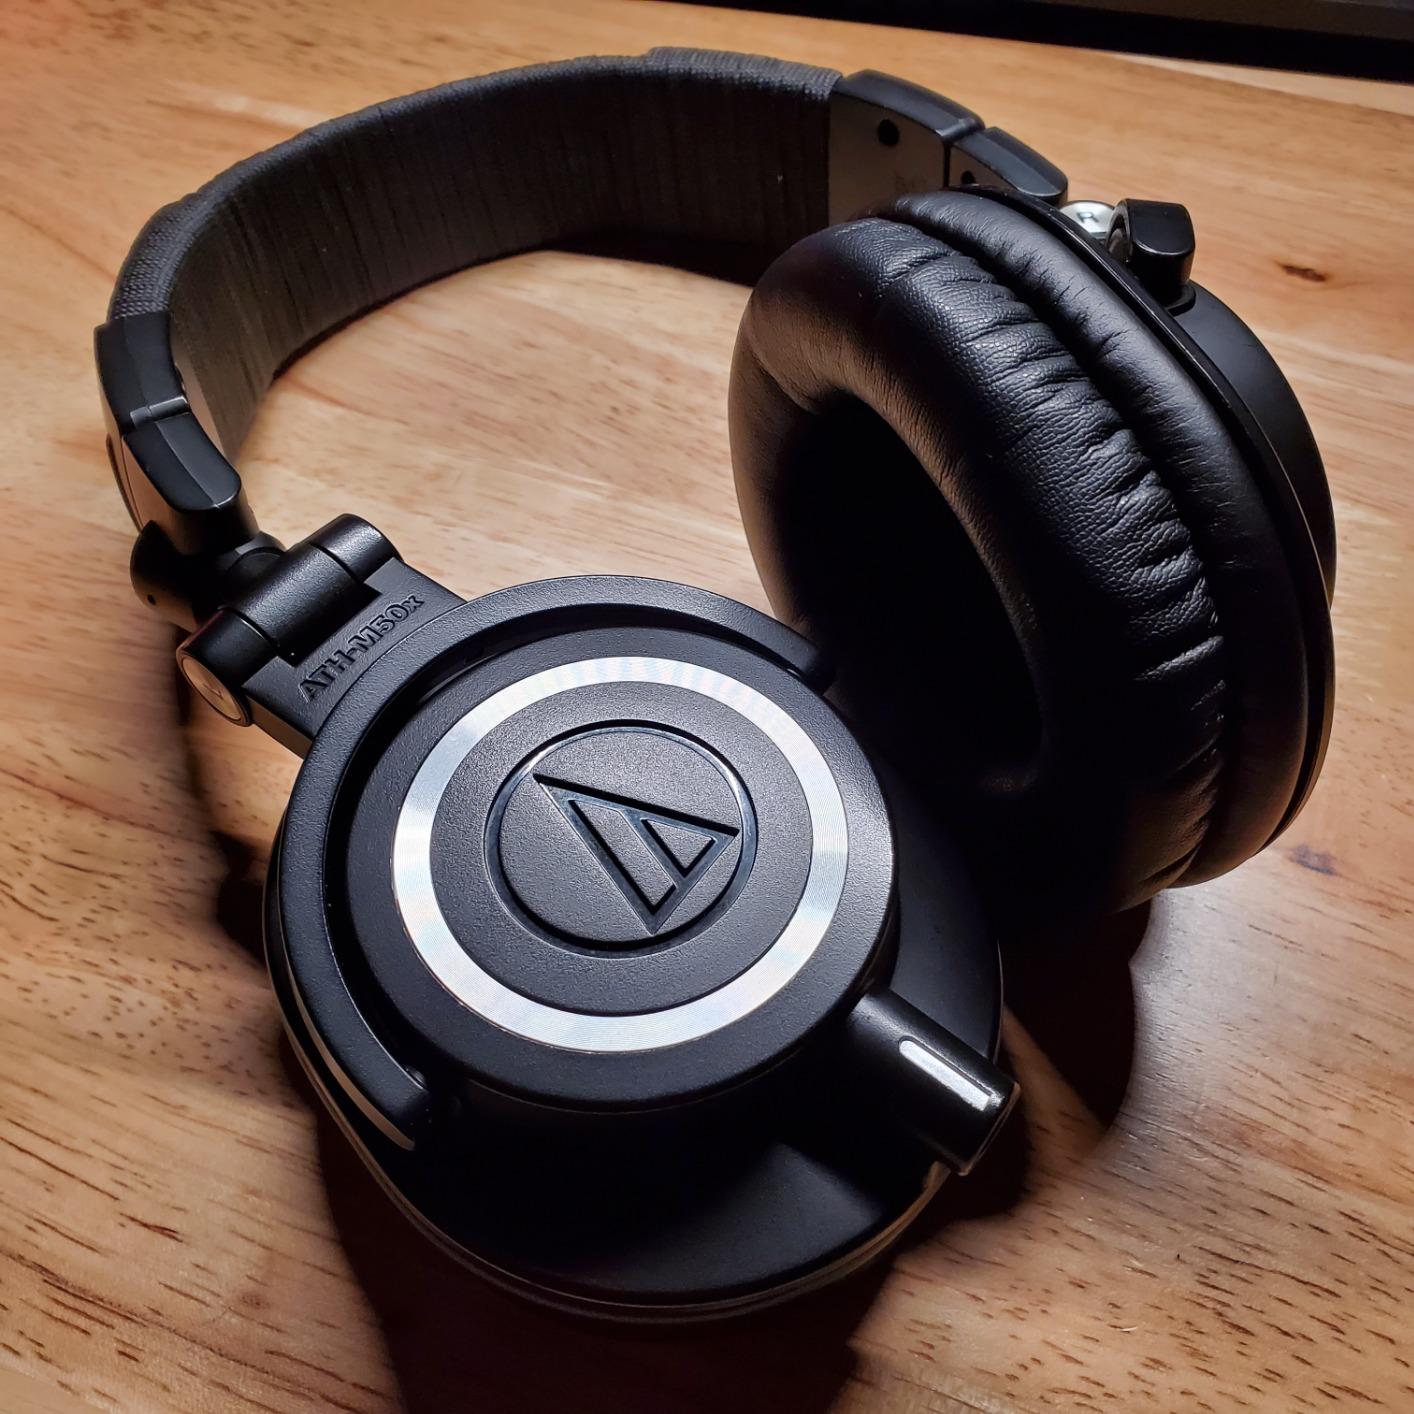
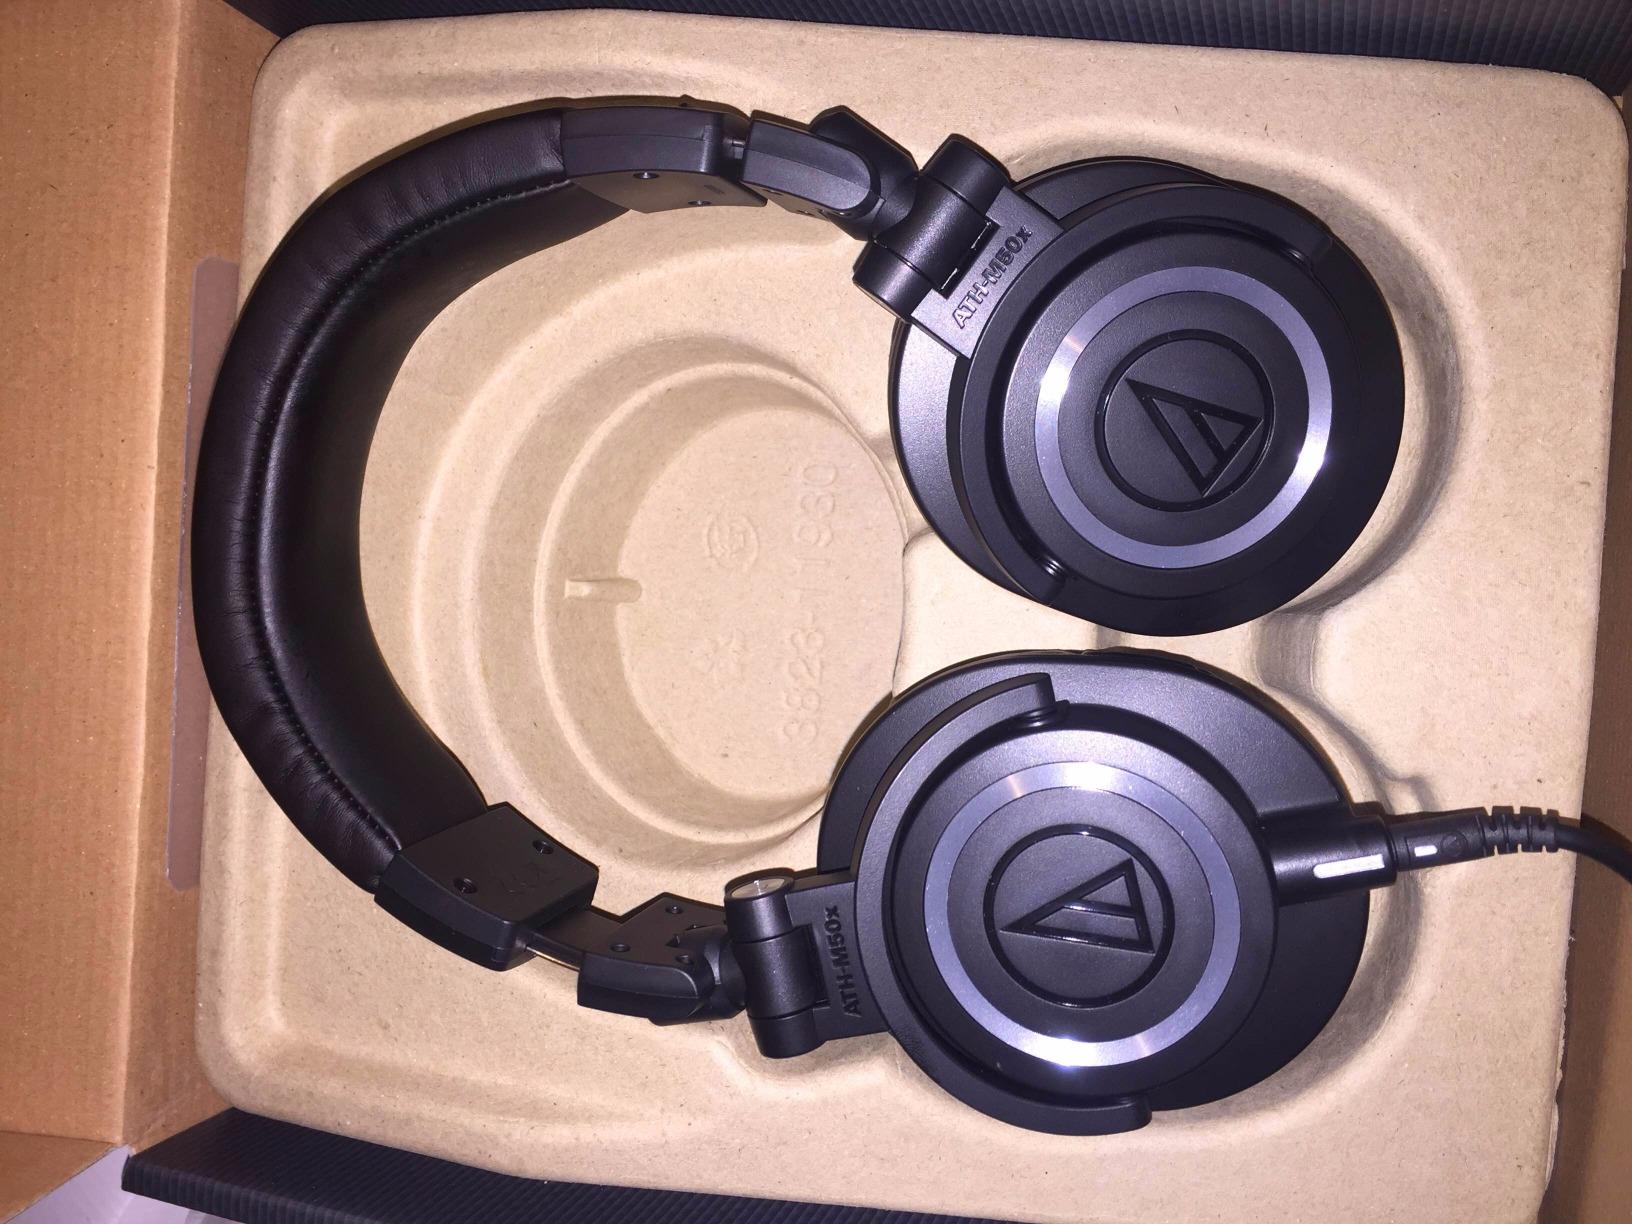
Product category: headphones
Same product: no